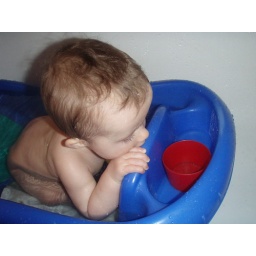
Picture 1 - Seeing the favorite red cup in the pocket of the tub.